Ealing Southall (UK Parliament constituency)

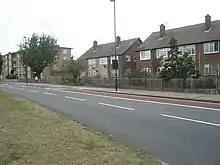
The majority of Ealing Southall's housing is little-embellished low-rise, where private gardens and rooms tend to be smaller than the central part of the London Borough of Ealing

The constituency has relatively good road and rail transport, and numerous small to medium-size green spaces, and has had as many as three tube stations at its eastern extremes of its boundaries. Southall and Norwood Green, forming the western bulk of the seat, feature a high British Asian proportion of the population since the 1960s. British Indian ethnicity is the largest single ethnic group. British Asians account for 51% of the population, as at the 2011 census, the majority of this minority is of Indian ethnicity (29.6%), with significant Hindu and Muslim populations, with the highest number of Sikh residents in any constituency in Britain at over 20%. The Afro-Caribbean community amounts to 8% according to the latest census statistics. The seat has generally modest incomes and the vast majority of housing is modest terraced, semi-detached or mid-rise 20th century blocks of flats. The east of the seat is formed by Hanwell and West Ealing.